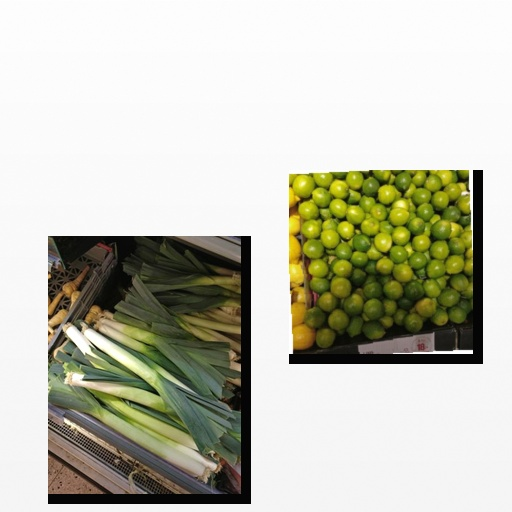
Food items: leek, lime